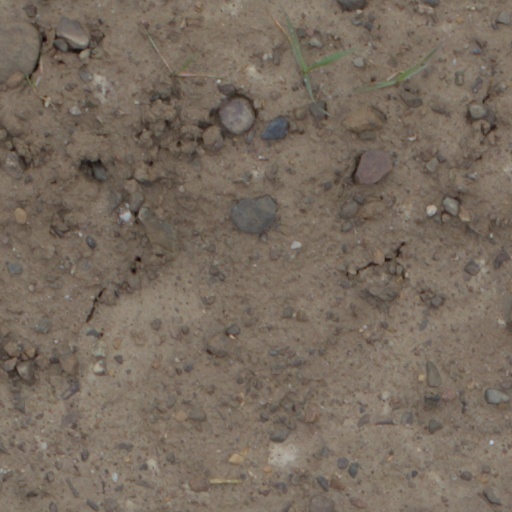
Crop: wheat